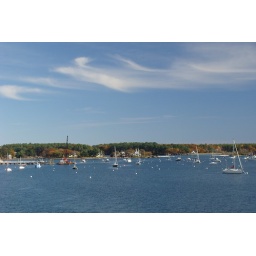
big blue sky over blue water.